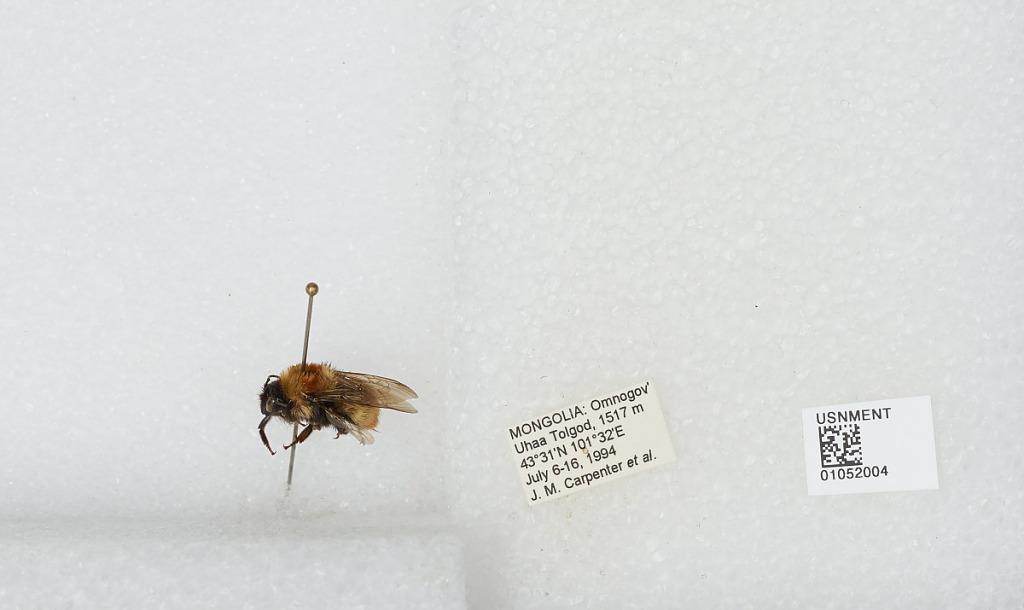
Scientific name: Bombus sp.
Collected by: J. Carpenter
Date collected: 1994-7-6
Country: Mongolia
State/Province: Ovorkhangai
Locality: Uhaa Tolgod
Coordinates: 43.32, 101.32